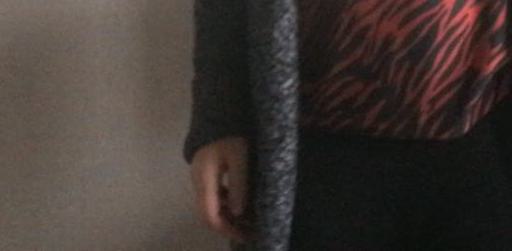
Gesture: no_gesture